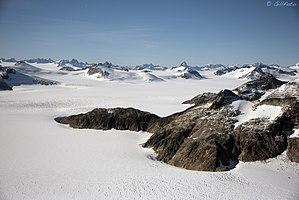
The Thing [ðə θɪŋ] ou L'Effroyable chose est un film de science-fiction horrifique, réalisé par John Carpenter, écrit par Bill Lancaster et sorti en 1982. Adapté de la novella La Bête d'un autre monde de John W. Campbell, le film met en scène un groupe de chercheurs américains en Antarctique en proie à la Chose éponyme, une forme de vie parasite extraterrestre, qui assimile puis imite les autres organismes. La distribution comprend Kurt Russell dans le rôle principal, celui du pilote d'hélicoptère R.J. MacReady, et A. Wilford Brimley, T.K. Carter, David Clennon, Keith David, Richard A. Dysart, Charles Hallahan, Peter Maloney, Richard Masur, Donald Moffat, Joel Polis et Thomas G. Waites dans les rôles secondaires.